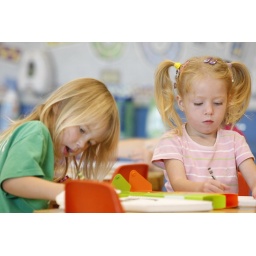
Pre-Schoolers write in their journals, live it up in music class, and head up the hill to the library for story time.